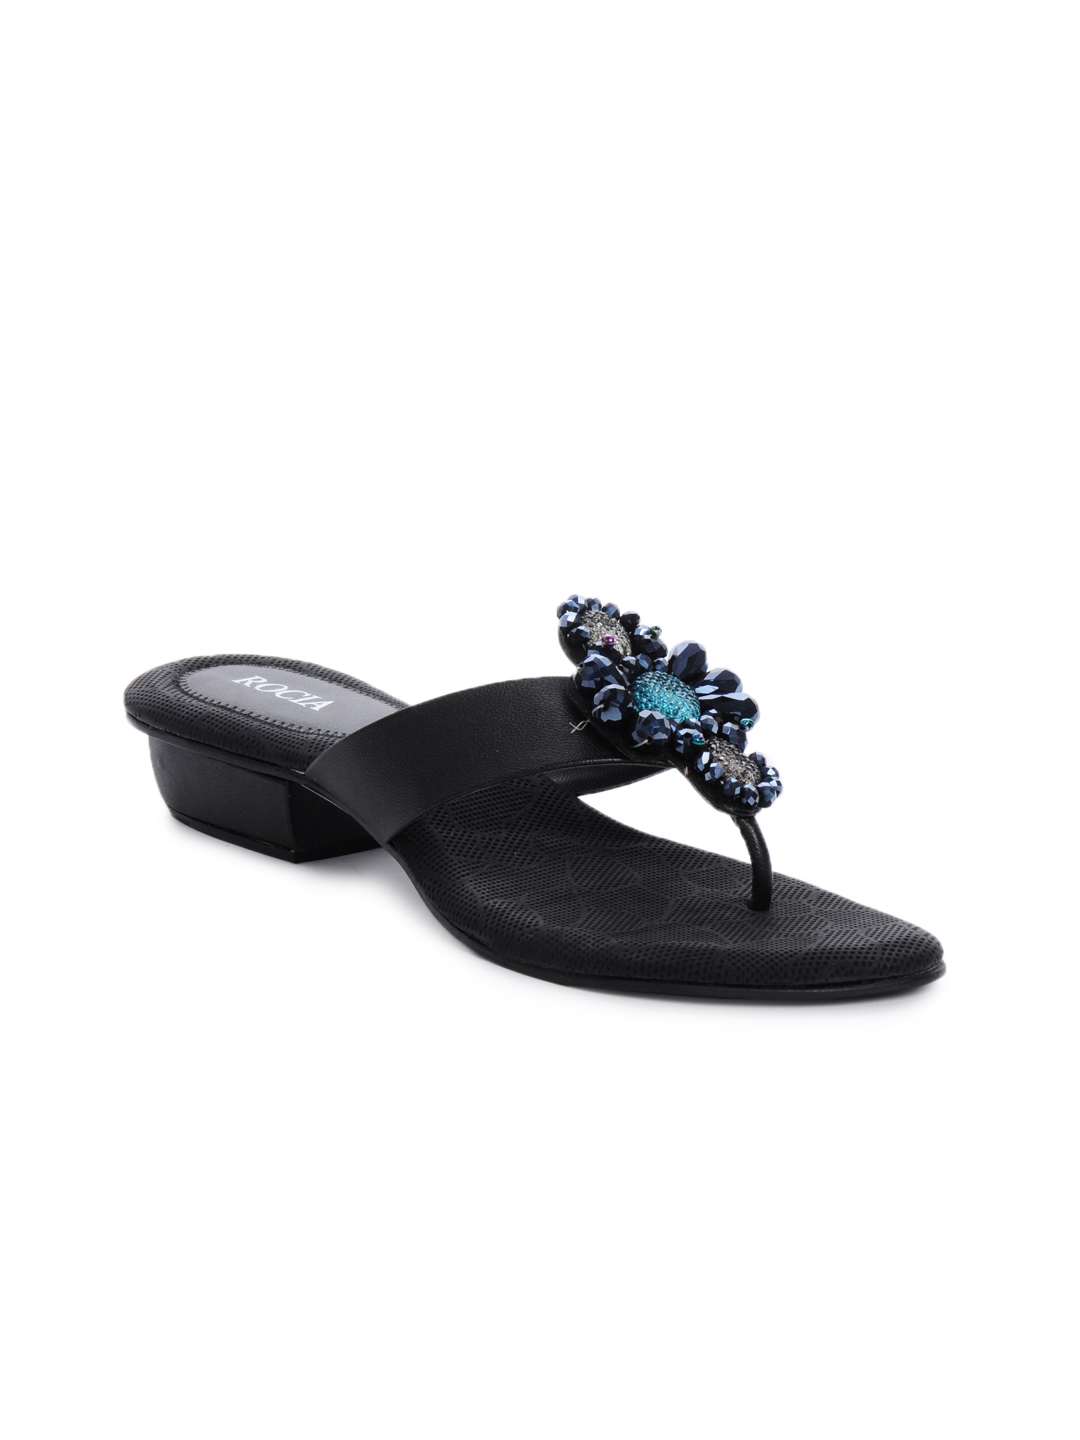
Rocia Women Black Casual Sandals
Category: Footwear / Shoes / Flats
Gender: Women
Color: Black
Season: Winter 2012
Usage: Casual